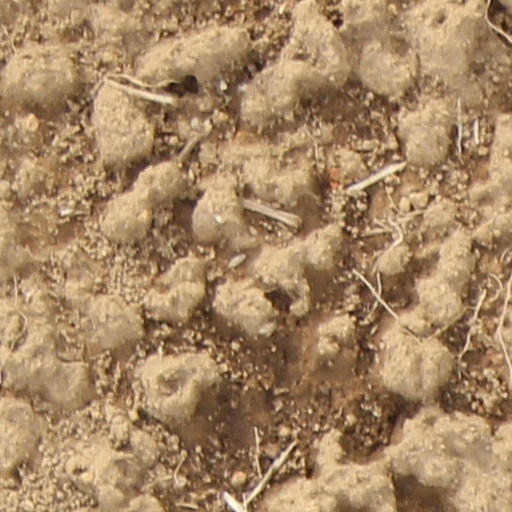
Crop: wheat